Flocking (film)

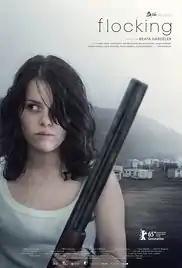
Film poster

Flocking is a 2015 Swedish drama film directed by Beata Gårdeler. It won three awards at the 51st Guldbagge Awards and the main award at the 33rd Ale Kino! Festival.